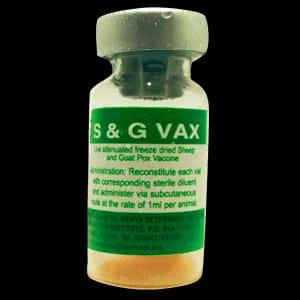
Kichupa kidogo cha dawa kilichotengenezwa na kampuni ya "SG VAX" kimeandaliwa kwa ubora, ikisaidia katika tiba na afya ya wanyama.